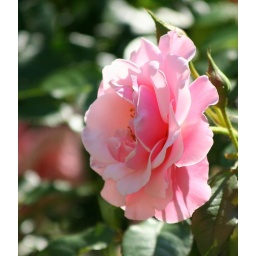
pink rose in sunlight